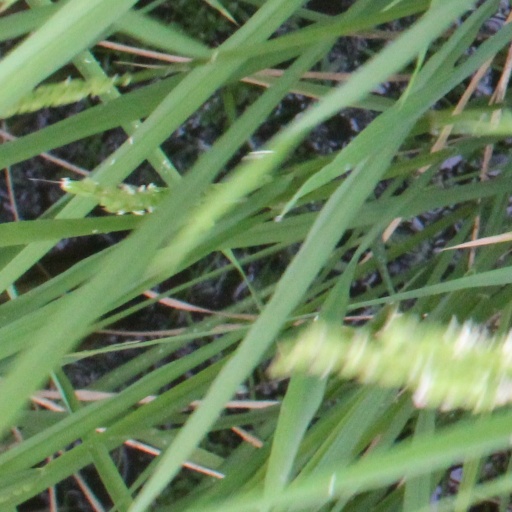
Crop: rice